Tidewater glacier cycle

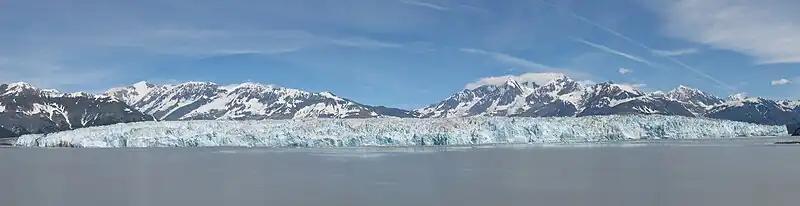
The Hubbard Glacier

If we begin at the stable retracted position at the end of a tidewater glacier cycle the glacier will have a moderate calving rate and a high AAR, above 70. The glacier will build a terminus shoal of sediment further reducing the calving rate. This will improve the glacier mass balance and the glacier can begin to advance due to this change or an increase in ice flux to the terminus due to increasing snowfall or reduced snow melt. As the advance proceeds the terminus shoal will be pushed in front of the glacier and continue to build, keeping the calving rate low. In the case of the most glaciers such as the Taku Glacier the glacier will eventually build a terminus shoal that is above water and calving will essentially cease. This will eliminate this loss of ice from the glacier and the glacier can continue to advance. Taku Glacier and Hubbard Glacier have been in this phase of the cycle. Taku Glacier which has been advancing for 120 years no longer calves. Hubbard Glacier still has a calving front. The glacier will then expand until the AAR is between 60 and 70 and equilibrium of the non-calving glacier is achieved. The glacier is not very sensitive to climate during the advance as its AAR is quite high, when the terminus shoal is limiting calving.